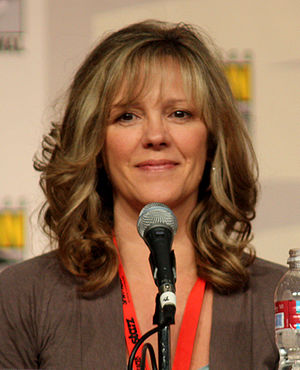
American Dad! / Produktion / Stemmer
Wendy Schaal
American Dad! er en amerikansk animeret tv-serie, som bliver produceret af Underdog Productions og Fuzzy Door Productions for 20th Century Fox. Serien er skabt af Seth MacFarlane, Mike Barker og Matt Weitzman.